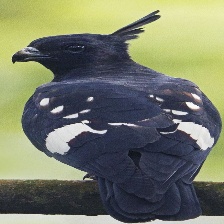
Species: BLACK BAZA
Scientific name: AVICEDA LEUPHOTES